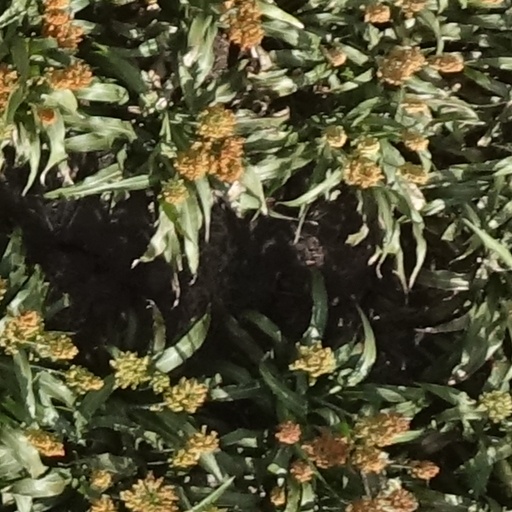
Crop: sorghum